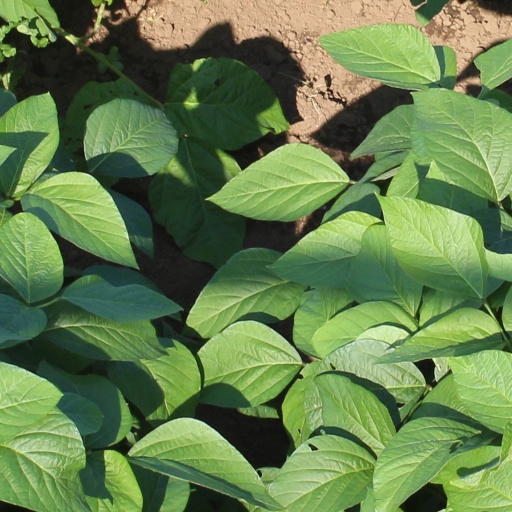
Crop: soybean